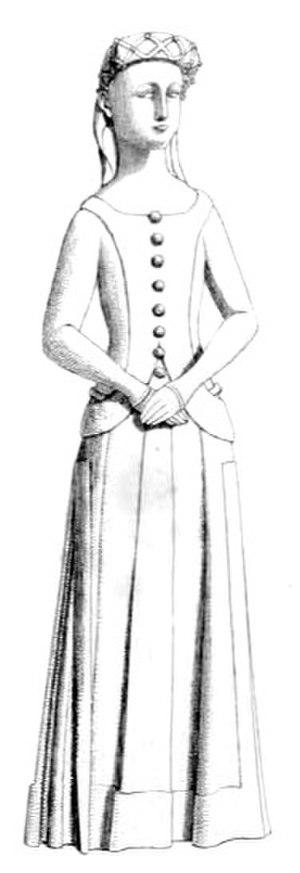
Marie de Waltham fut duchesse de Bretagne en tant qu'épouse de Jean IV. Elle était une des filles d'Édouard III d'Angleterre et de Philippa de Hainaut.
Les épouses des princes de Bretagne portaient le titre de leur époux, et furent titrées selon le cas, reine ou duchesse. La Bretagne connut également six duchesses héritières qui figurent également dans la liste des rois puis ducs de Bretagne, leurs époux, comme Pierre Mauclerc ont porté le titre de baillistre, ou de duc-baillistre de Bretagne, ou plus simplement de duc, et figurent également dans la liste des ducs.
Cette page dresse une liste de personnalités nées au cours de l'année 1344 :